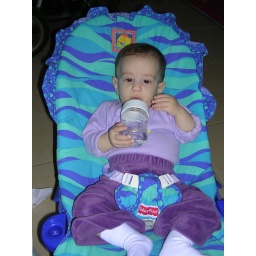
My first bottle of water - I can hold in one hand